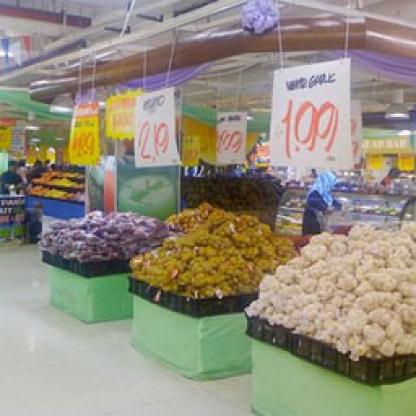
Scene: Indoor